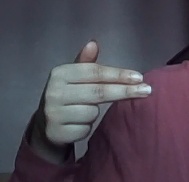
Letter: ghain